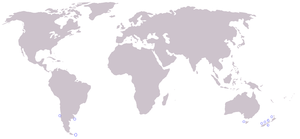
Le genre Tasmacetus est l'un des cinq genres de baleine à bec. Il comprend une seule espèce, le Tasmacète ou Tasmacète de Sheperd.